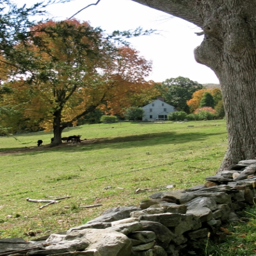
my family 's house on a hill